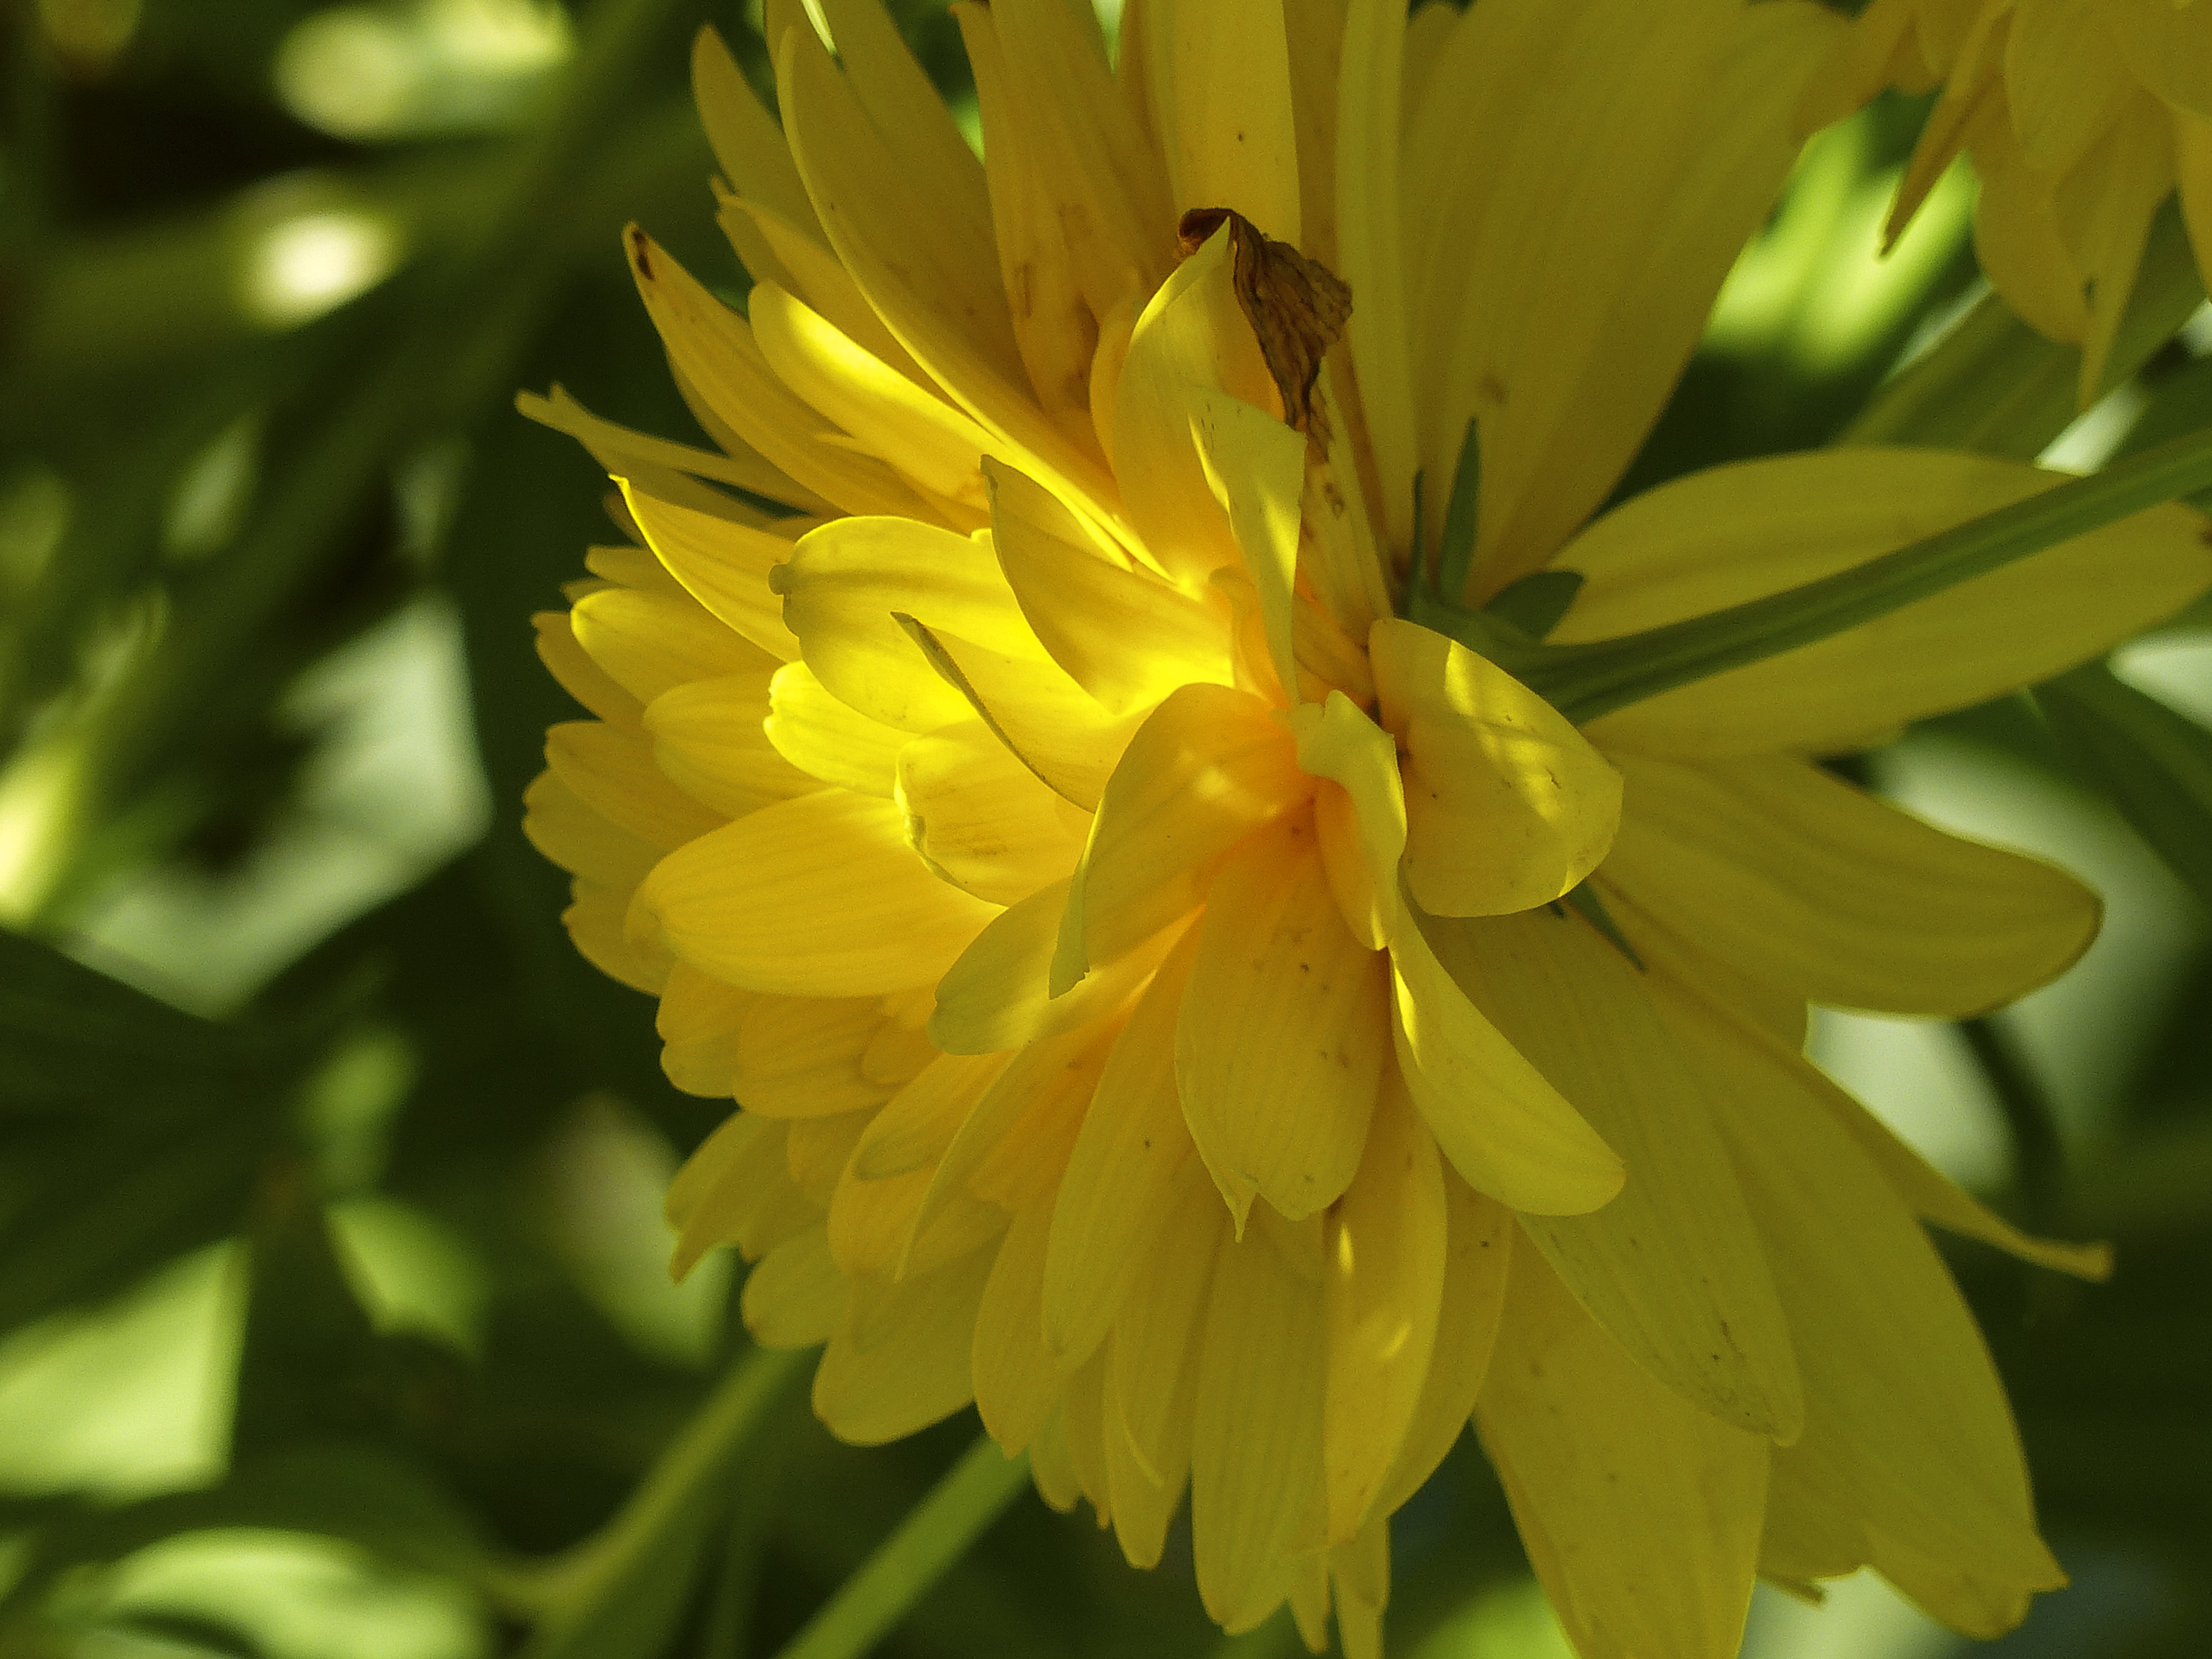
nature, blossom, plant, sunlight, flower, petal, bloom, summer, yellow, flora, wildflower, close up, dahlia, petals, daisy family, herbaceous plant, annual plant